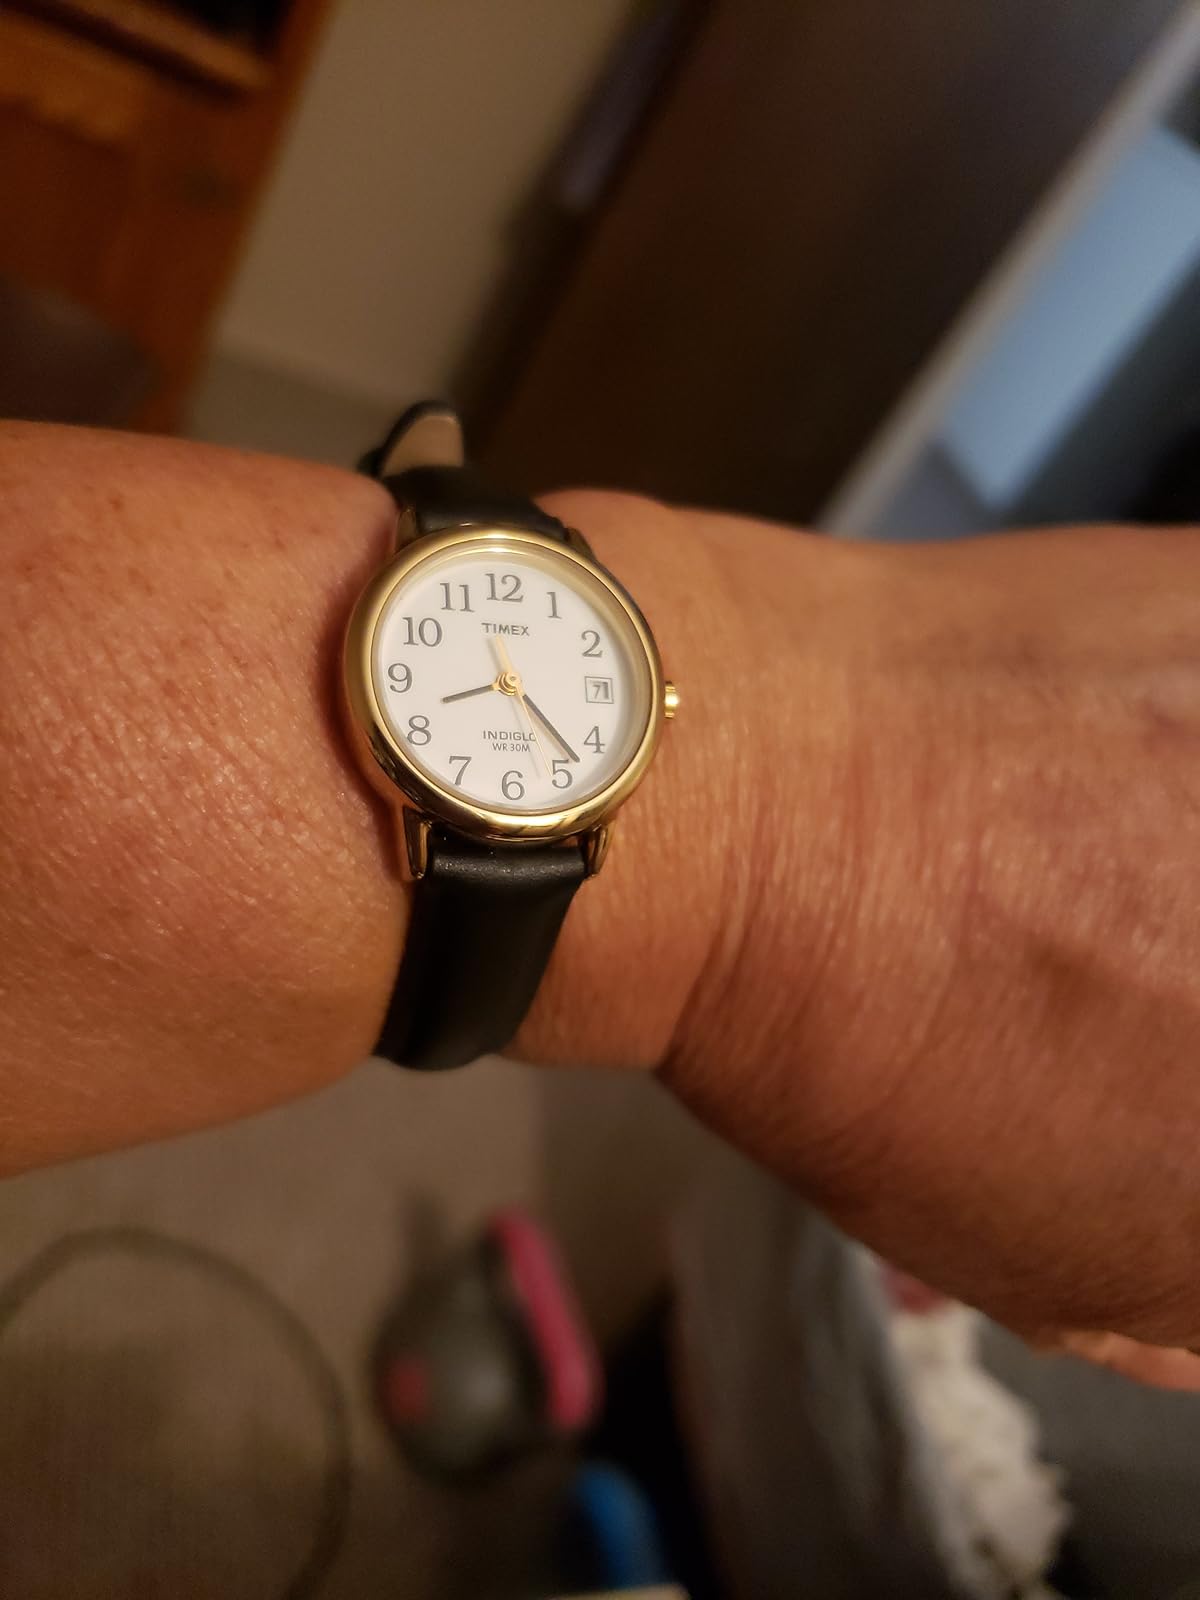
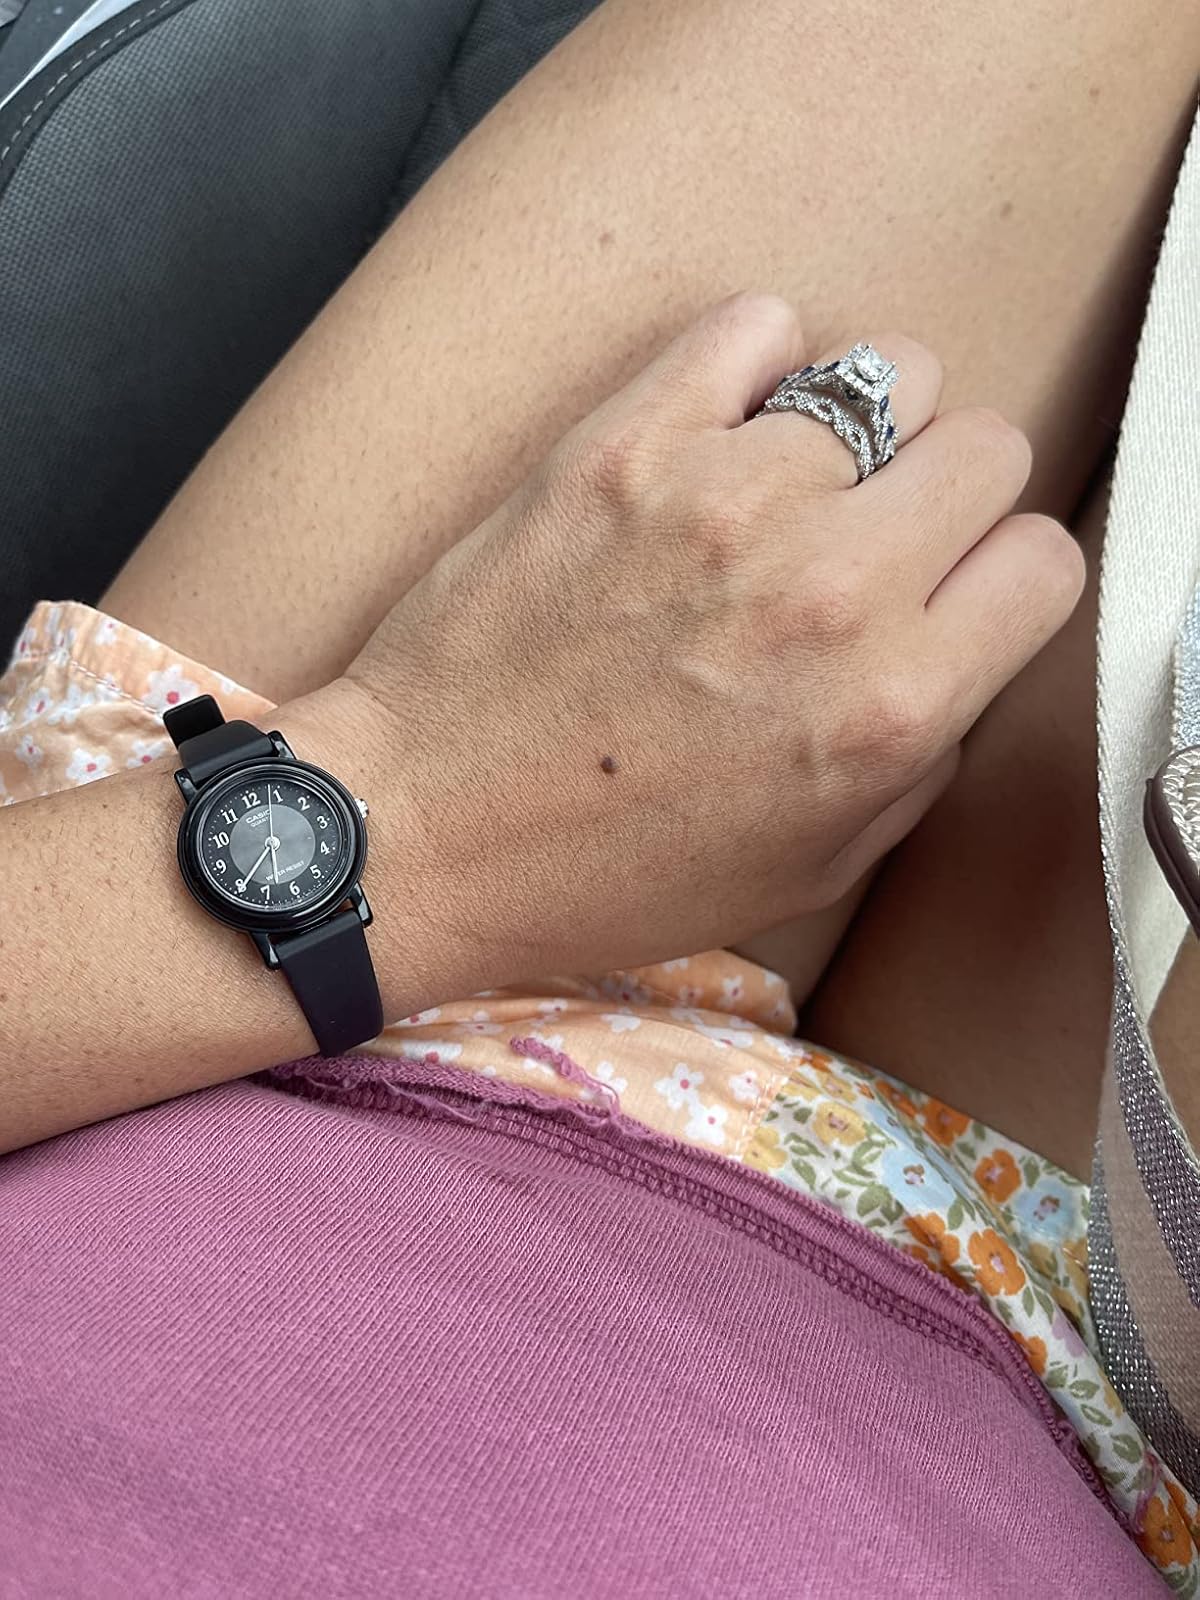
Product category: accessories_watch
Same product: no